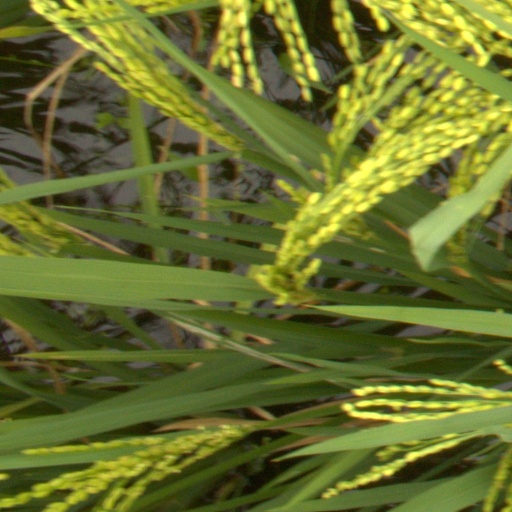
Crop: rice